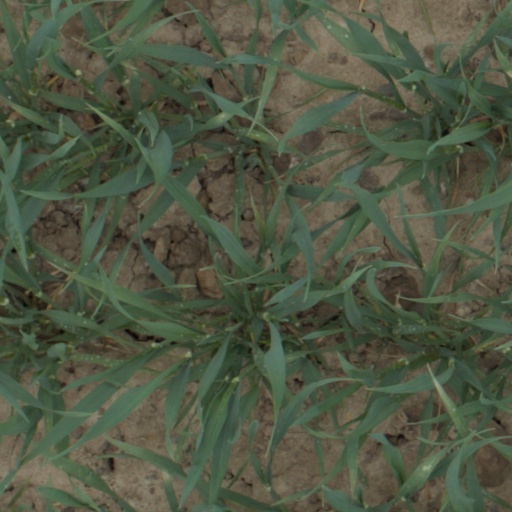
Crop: wheat